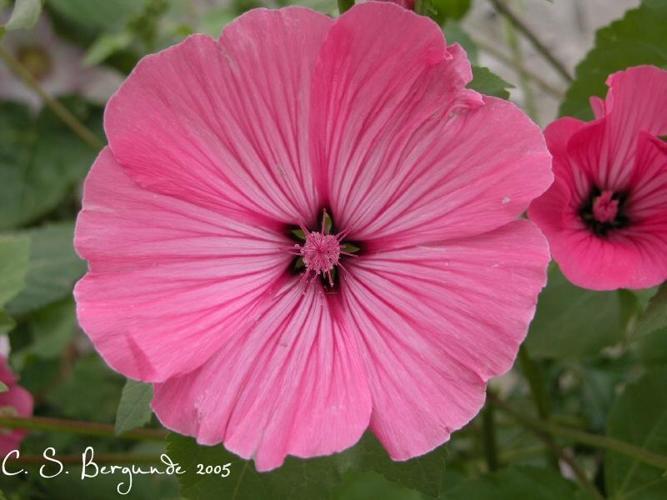
Label: tree mallow